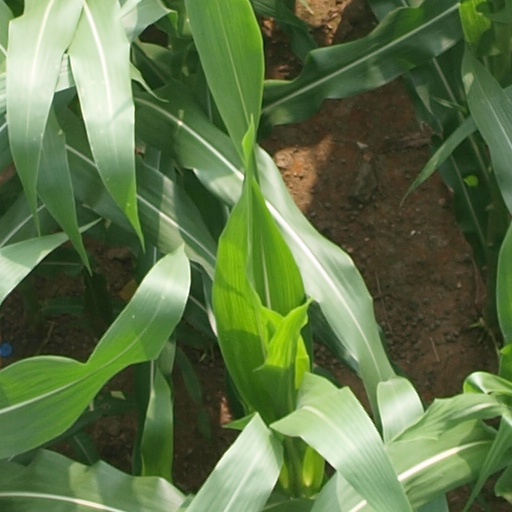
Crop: maize; corn